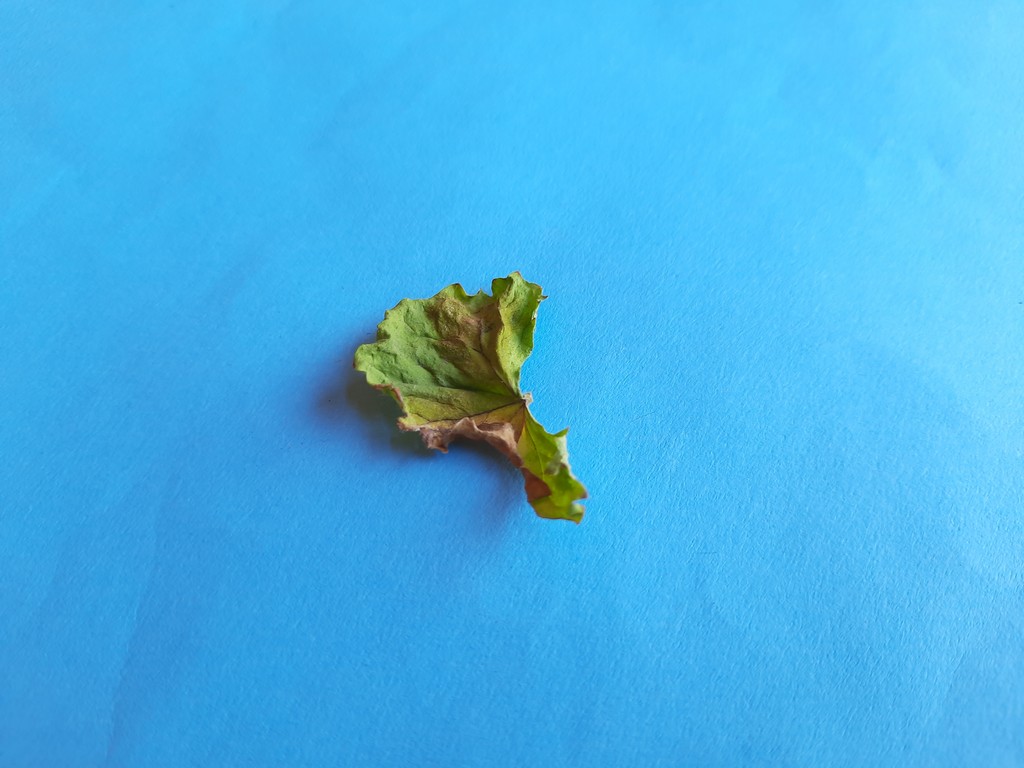
Label: Dried